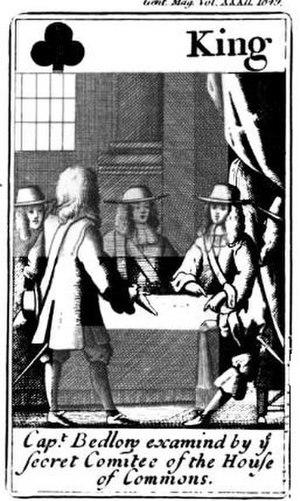
Le complot papiste ou encore complot d'Oates est une fausse conspiration perpétrée en Angleterre en 1678 par les protestants anglicans, en vue de discréditer les catholiques par un scandale public.